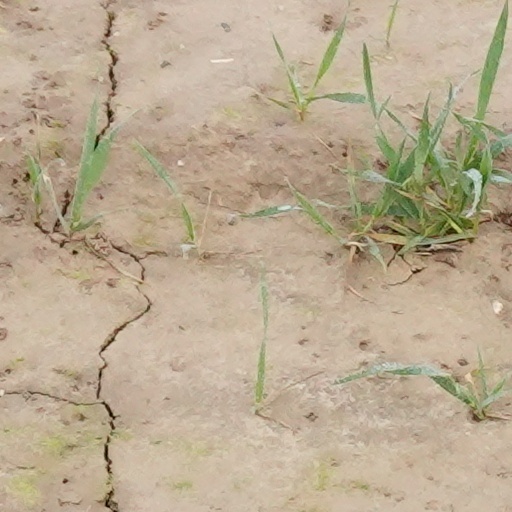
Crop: wheat